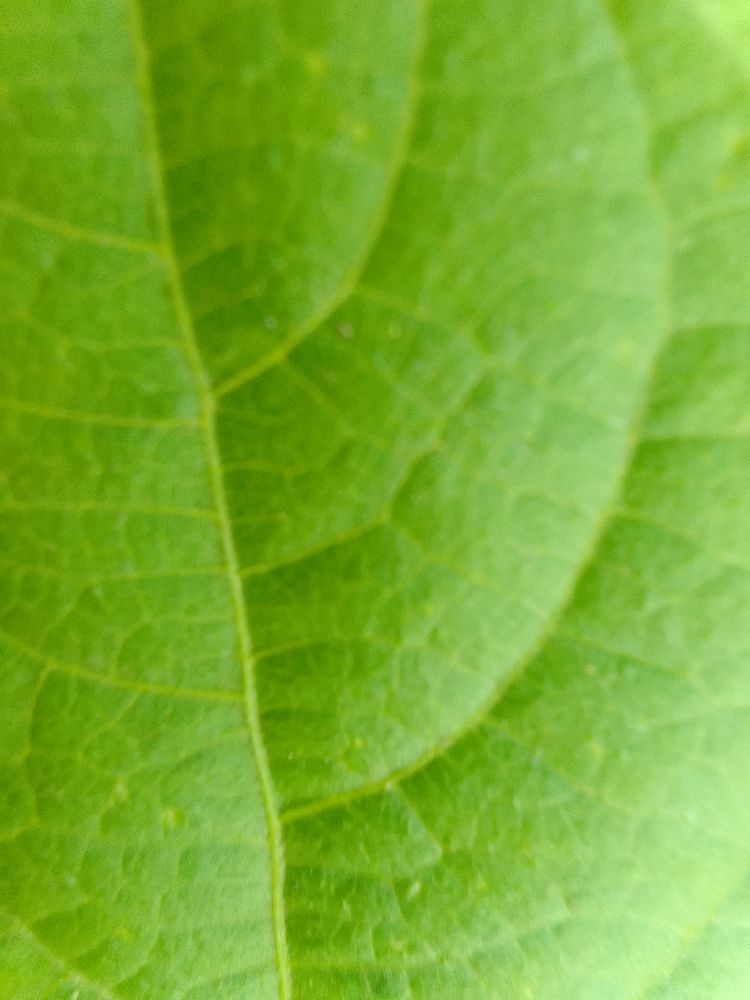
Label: healthy